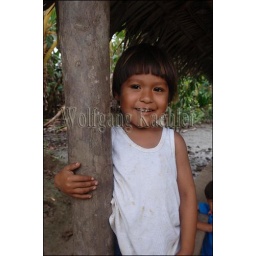
Peru, amazon river basin, near iquitos, maranon river, village, local boy